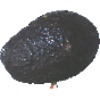
Label: Avocado ripe 1